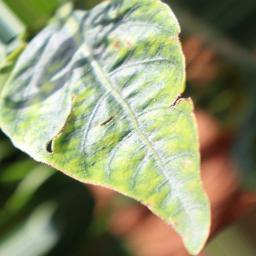
Label: nutritional